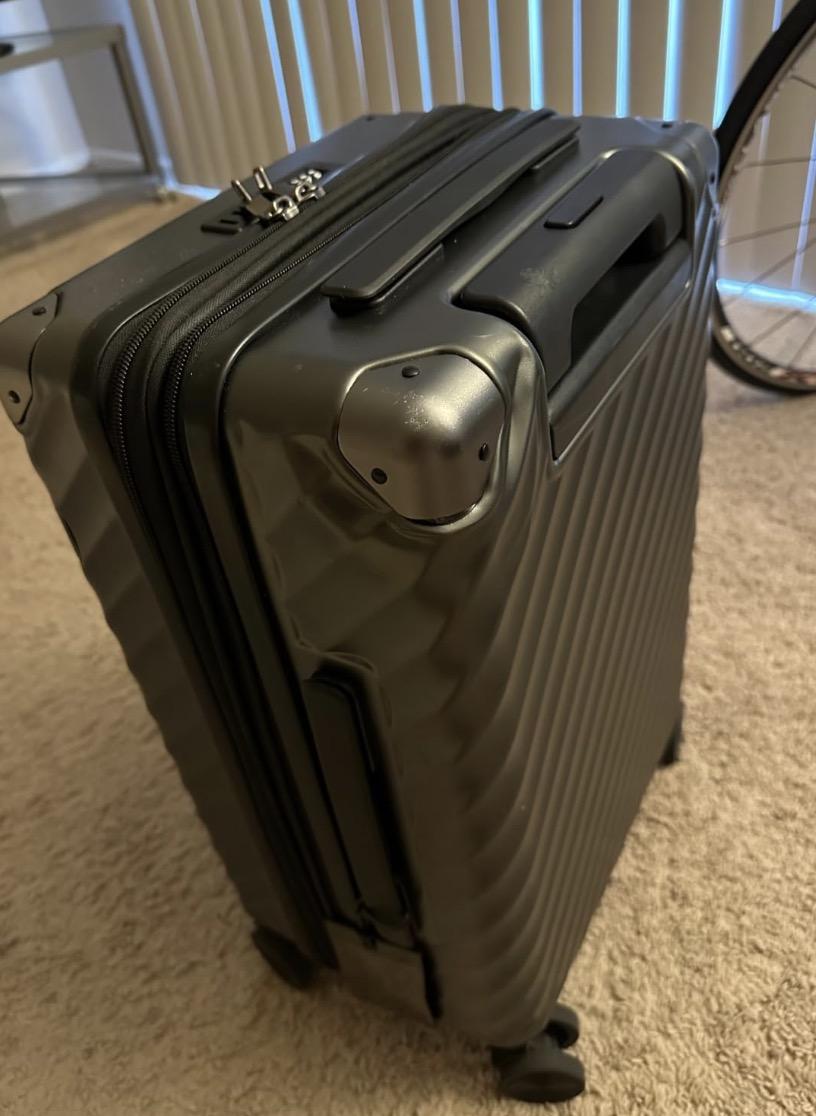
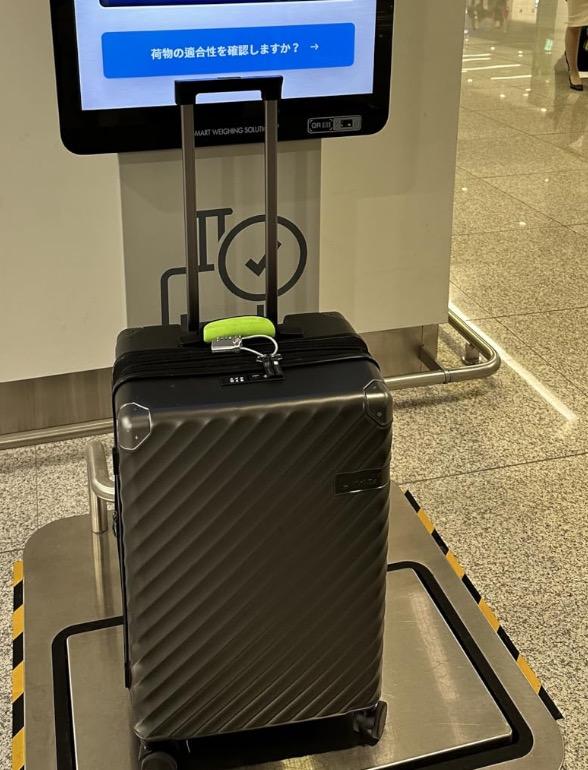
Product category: misc
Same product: yes